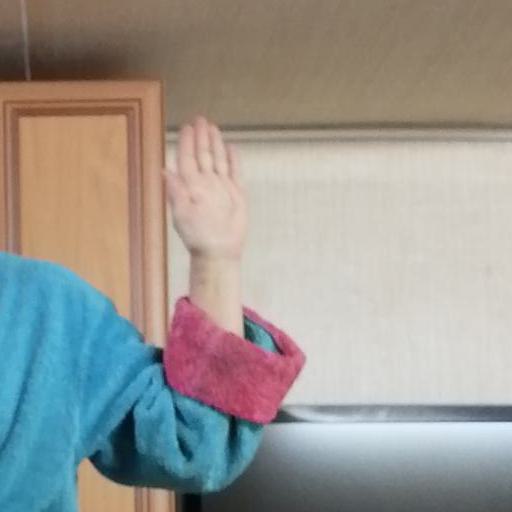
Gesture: stop